Yona

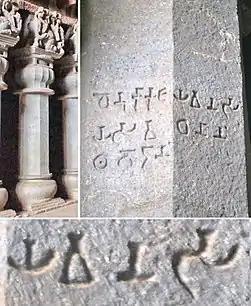
Left pillar No.9 of the Great Chatya at Karla Caves. This pillar was donated by a Yavana , like five other pillars. The inscription of this pillar reads: ""Dhenukakata Yavanasa/ Yasavadhanana[m]/ thabo dana[m]"" i.e. "(This) pillar (is) the gift of the Yavana Yasavadhana from Denukakata". Below: detail of the word ""Ya-va-na-sa"" (adjectival form of "Yavana", Brahmi script 𑀬𑀯𑀦𑀲).

In the Great Chaitya of the Karla Caves built and dedicated by Western Satraps Nahapana in 120 CE, there are six inscriptions made by self-described Yavana donors, who donated six of the pillars, although their names are Buddhist names. They account for nearly half of the known dedicatory inscriptions on the pillars of the Chaitya.